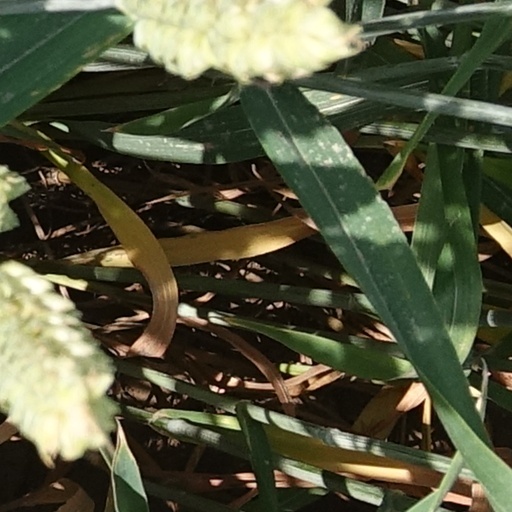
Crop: wheat